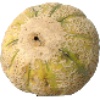
Label: cantaloupe